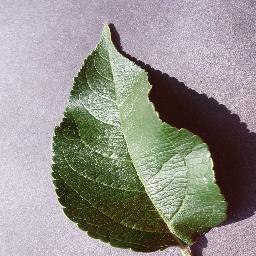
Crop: apple
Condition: healthy